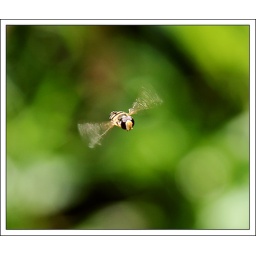
These little things have been flying around my rose garden... they're less than 1cm long :)